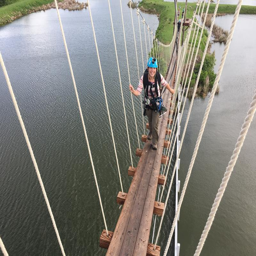
i gave my heart beat a break on a more leisurely walk along the suspension bridge .